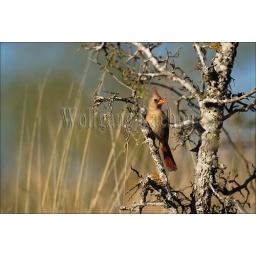
Usa, texas, hill country near hunt, northern cardinal, female in tree